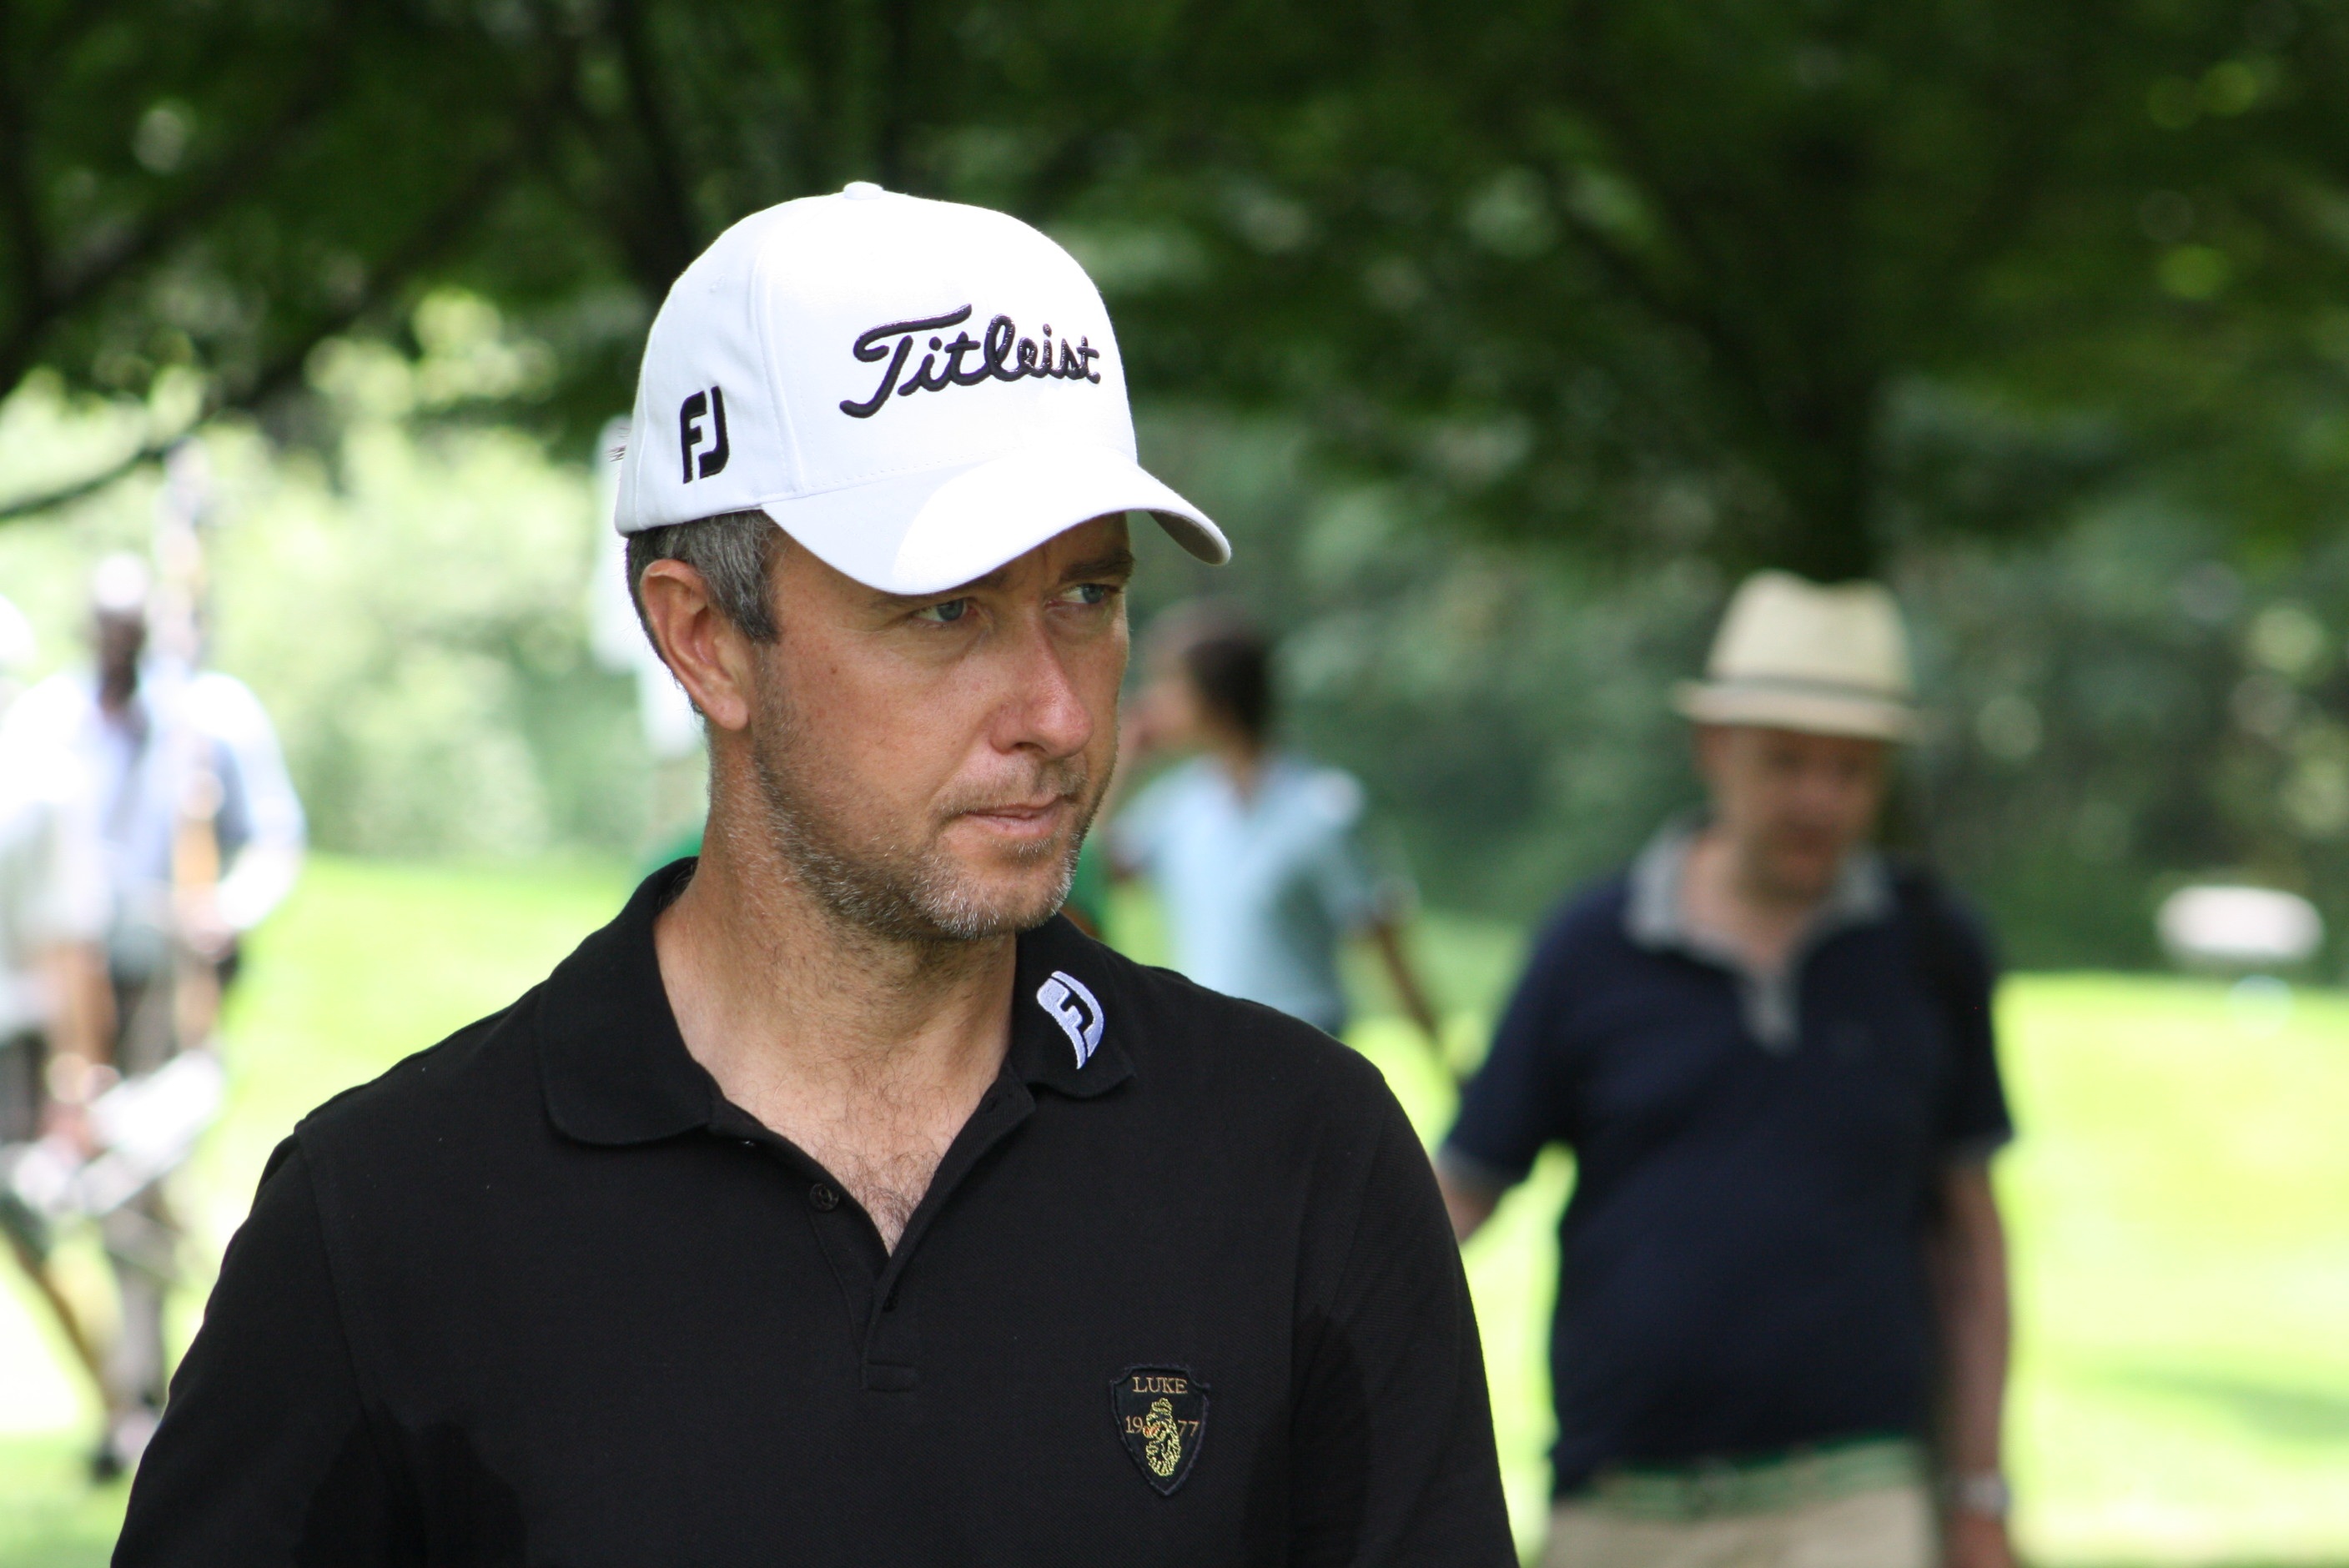
man, person, male, profession, sports, event, tournament, munich, official, golfer, mark foster, bmw international open, endurance sports